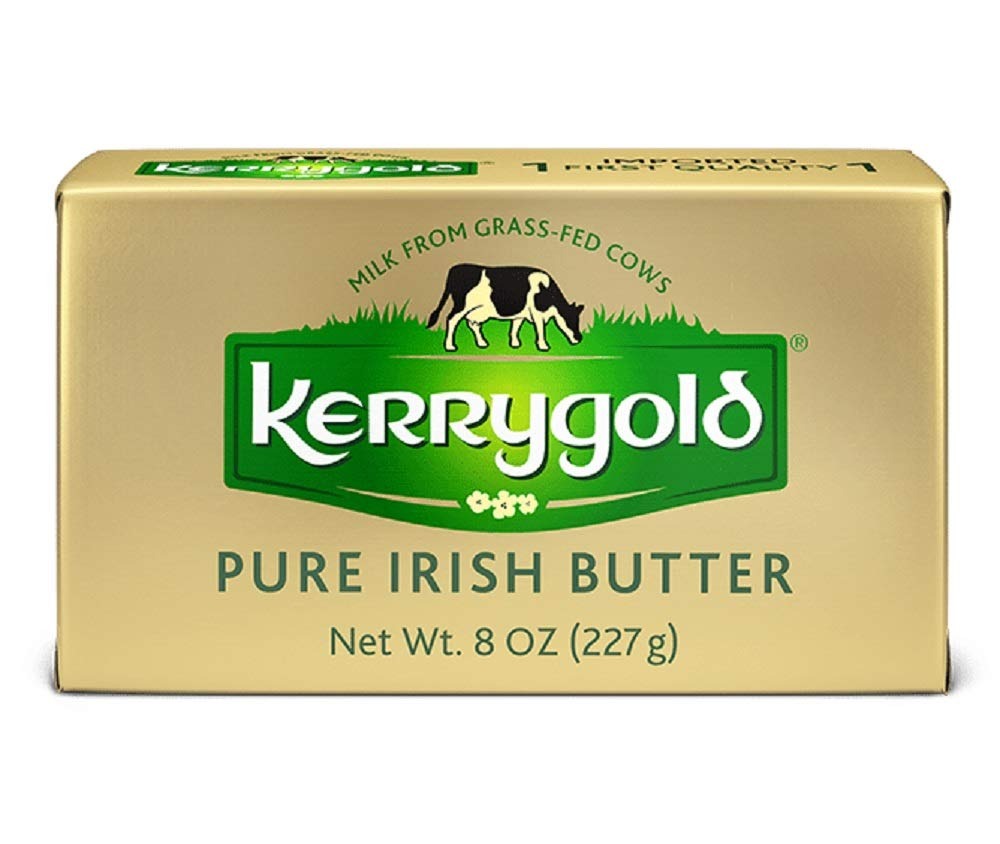
Item Name: Kerrygold Pure Irish Butter Salted In Foil, 8 Ounce (pack Of 20)
Bullet Point 1: Grass fed
Bullet Point 2: Imported from Ireland
Value: 160.0
Unit: oz

Price: 4.74